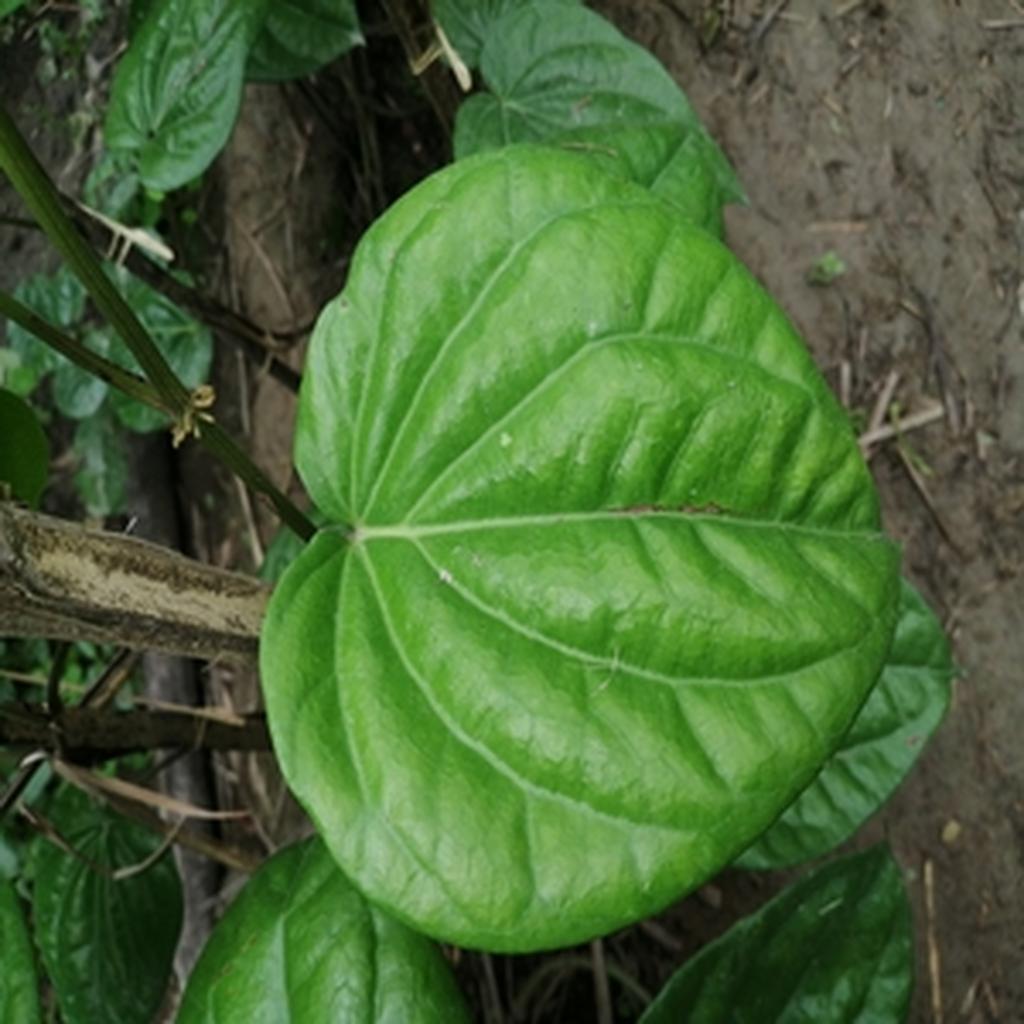
Label: Healthy_Leaf